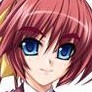
Portrait style: Anime Portrait